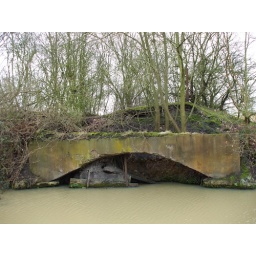
This bridge did not seem to be over anything, and the two wooden props seem hardly worth the effort.